The Bronze Bow

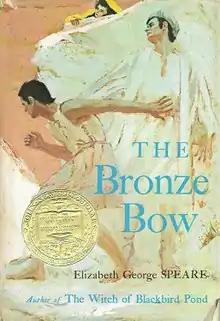
First edition

The Bronze Bow is a historical fiction book by Elizabeth George Speare that won the Newbery Medal for excellence in American children's literature in 1962.